Aleksei Kozlov (footballer, born 1986)

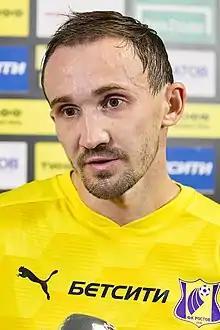
Kozlov with Rostov in 2020

Aleksei Anatolyevich Kozlov (born 25 December 1986) is a Russian former footballer. He played as right-back.